TGC (musical duo)

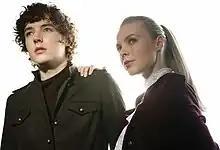
Marlow Bevan and Milla Alice

TGC (abbreviated from The Green Children) are a European musical duo, who write and self-produce atmospheric electropop music. The group consists of Milla Sunde, additionally known as Milla Alice (born 17 December 1983), from Norway, and Marlow Bevan (born on 4 October 1984) from England.